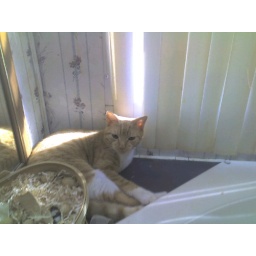
leif on the side of the tub.he likes to watch the water run out of the tub.he actually jumped in the tub with water it.